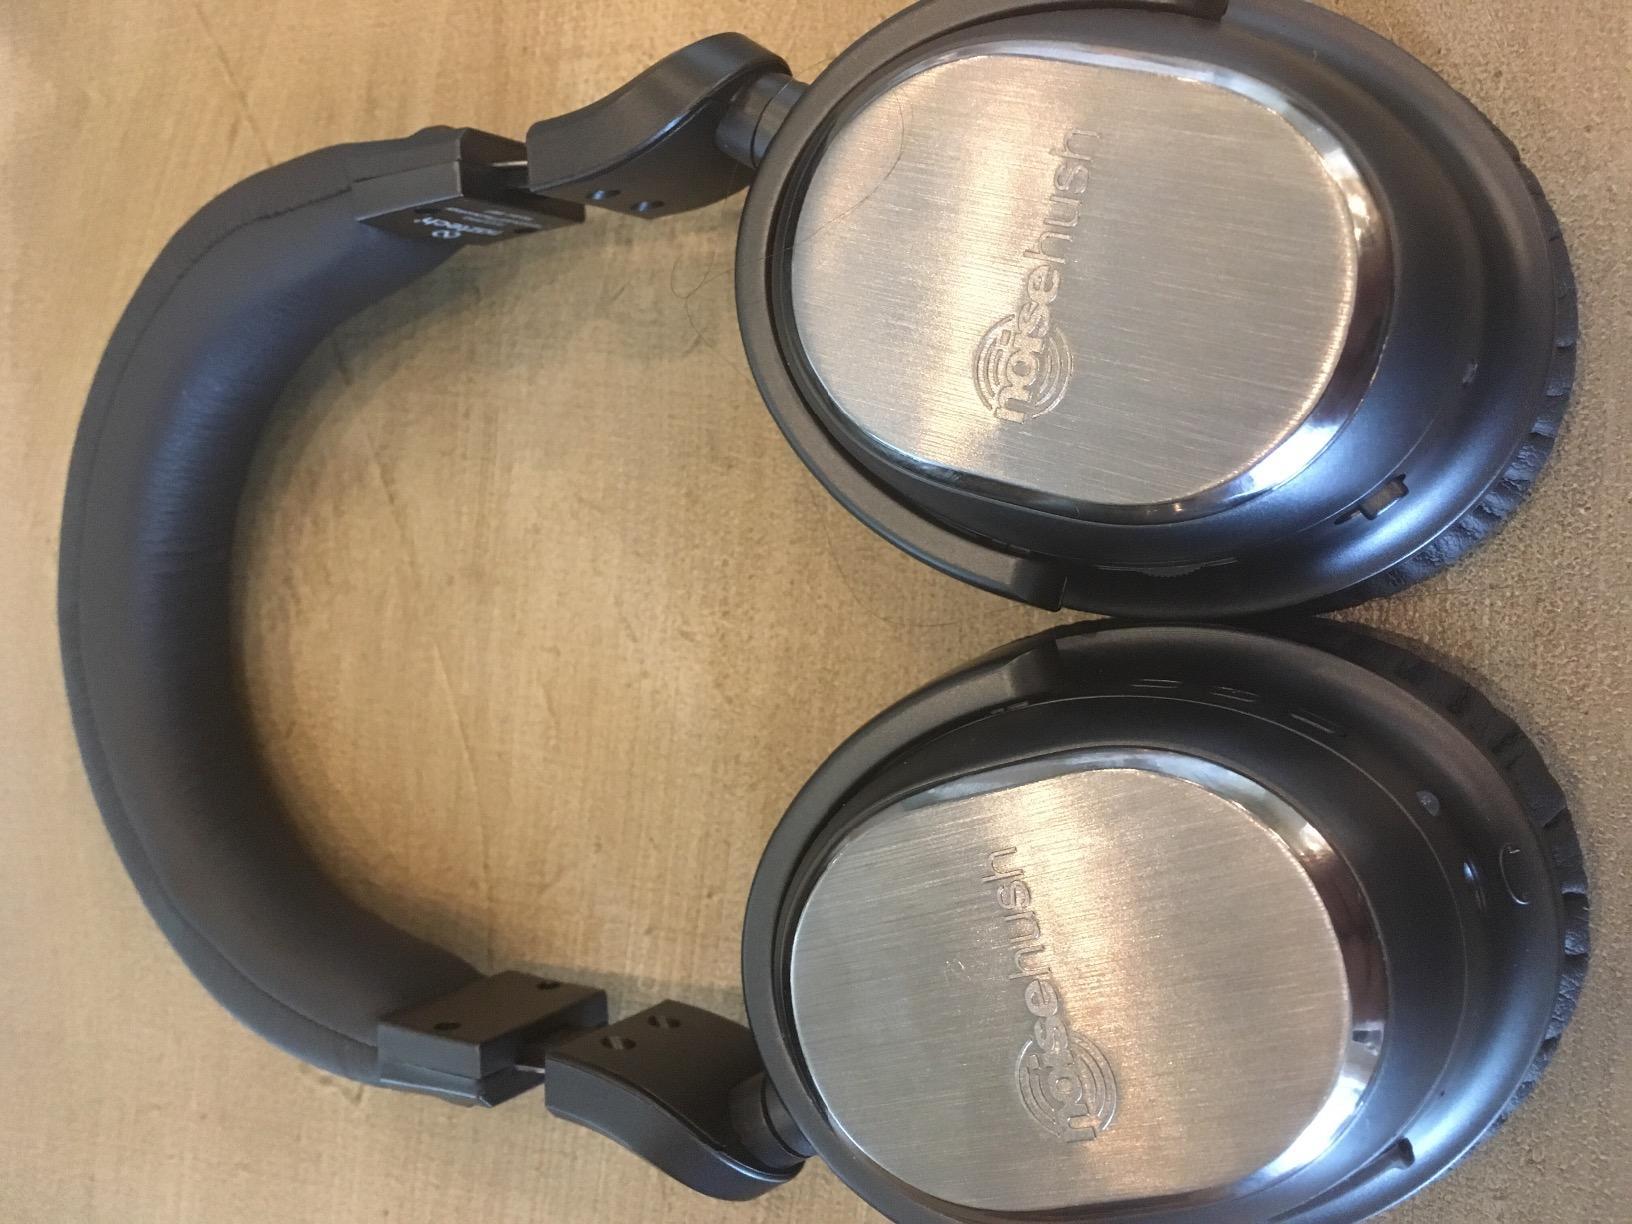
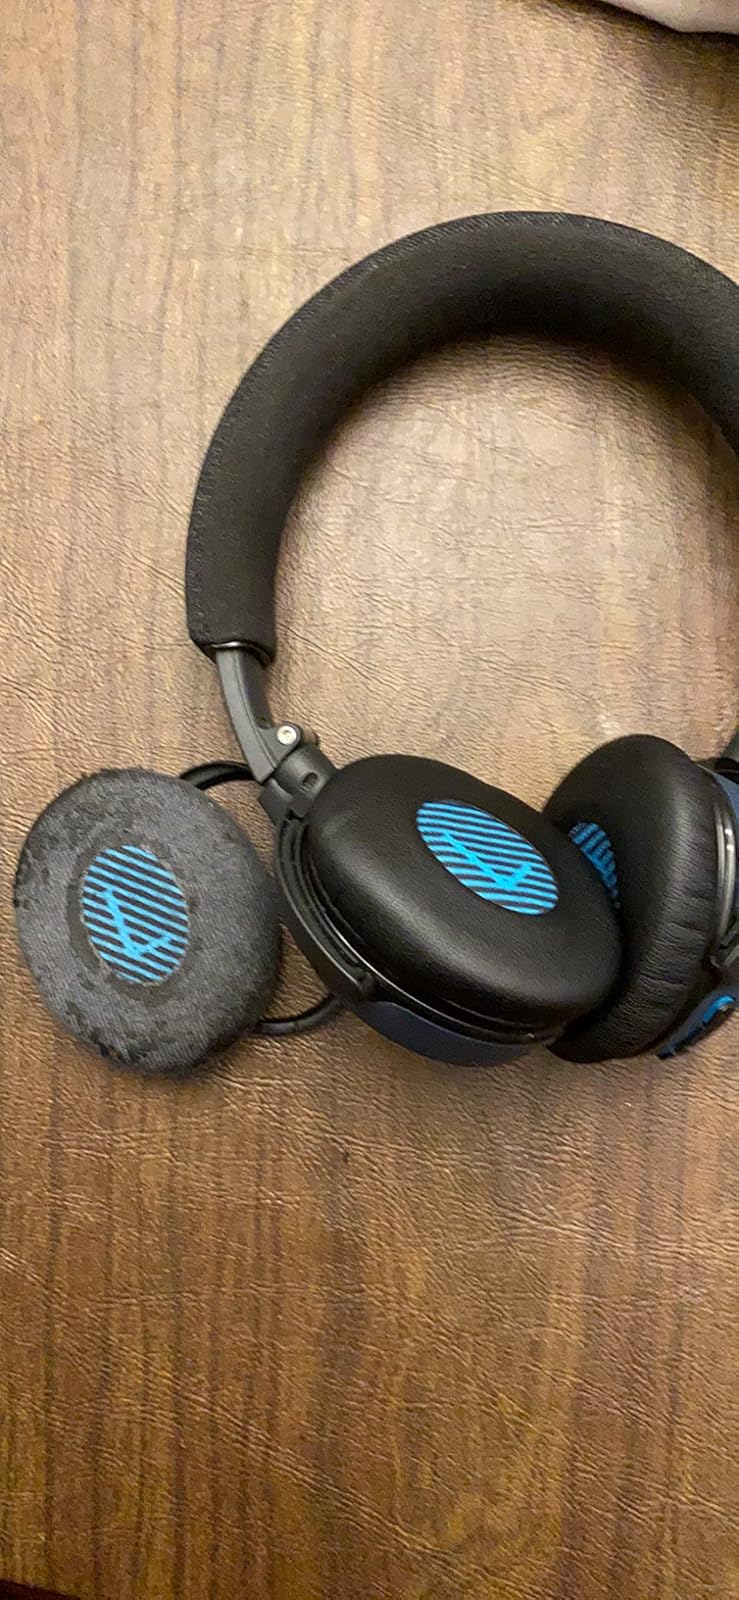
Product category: headphones
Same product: no